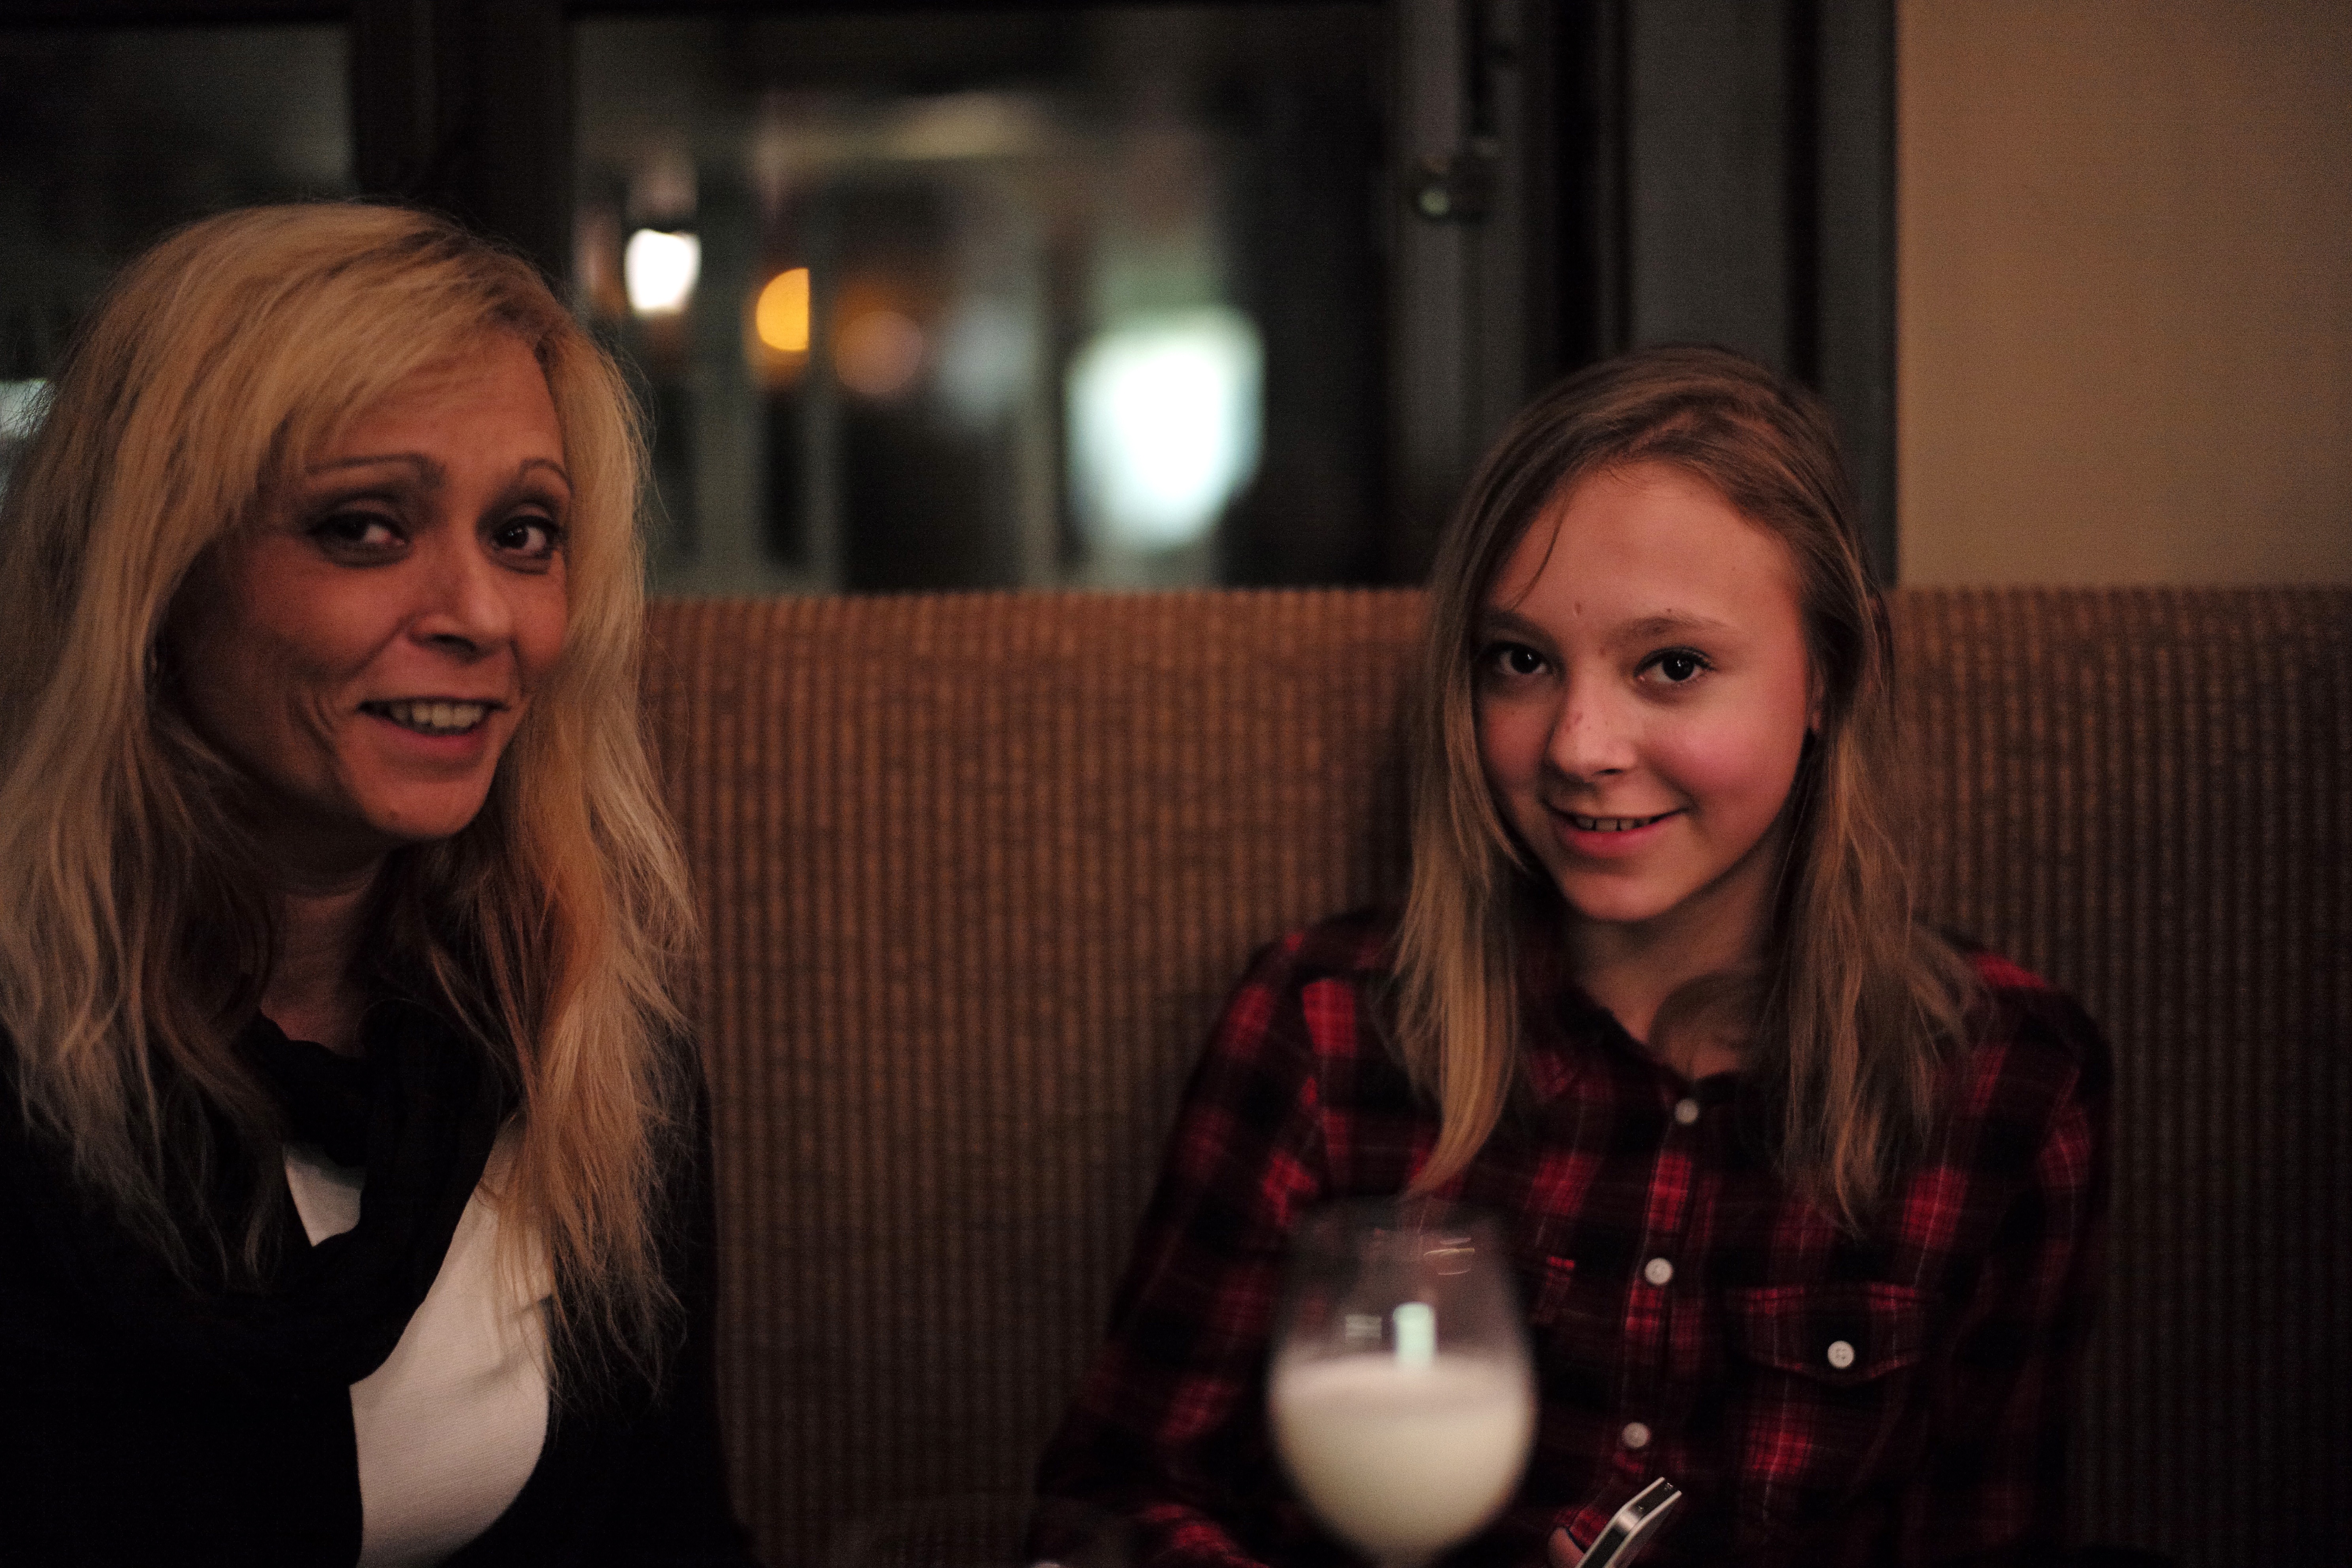
fashion, lady, singing